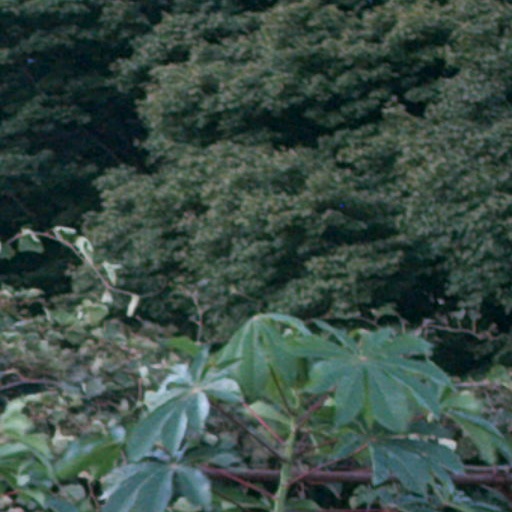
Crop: cassava